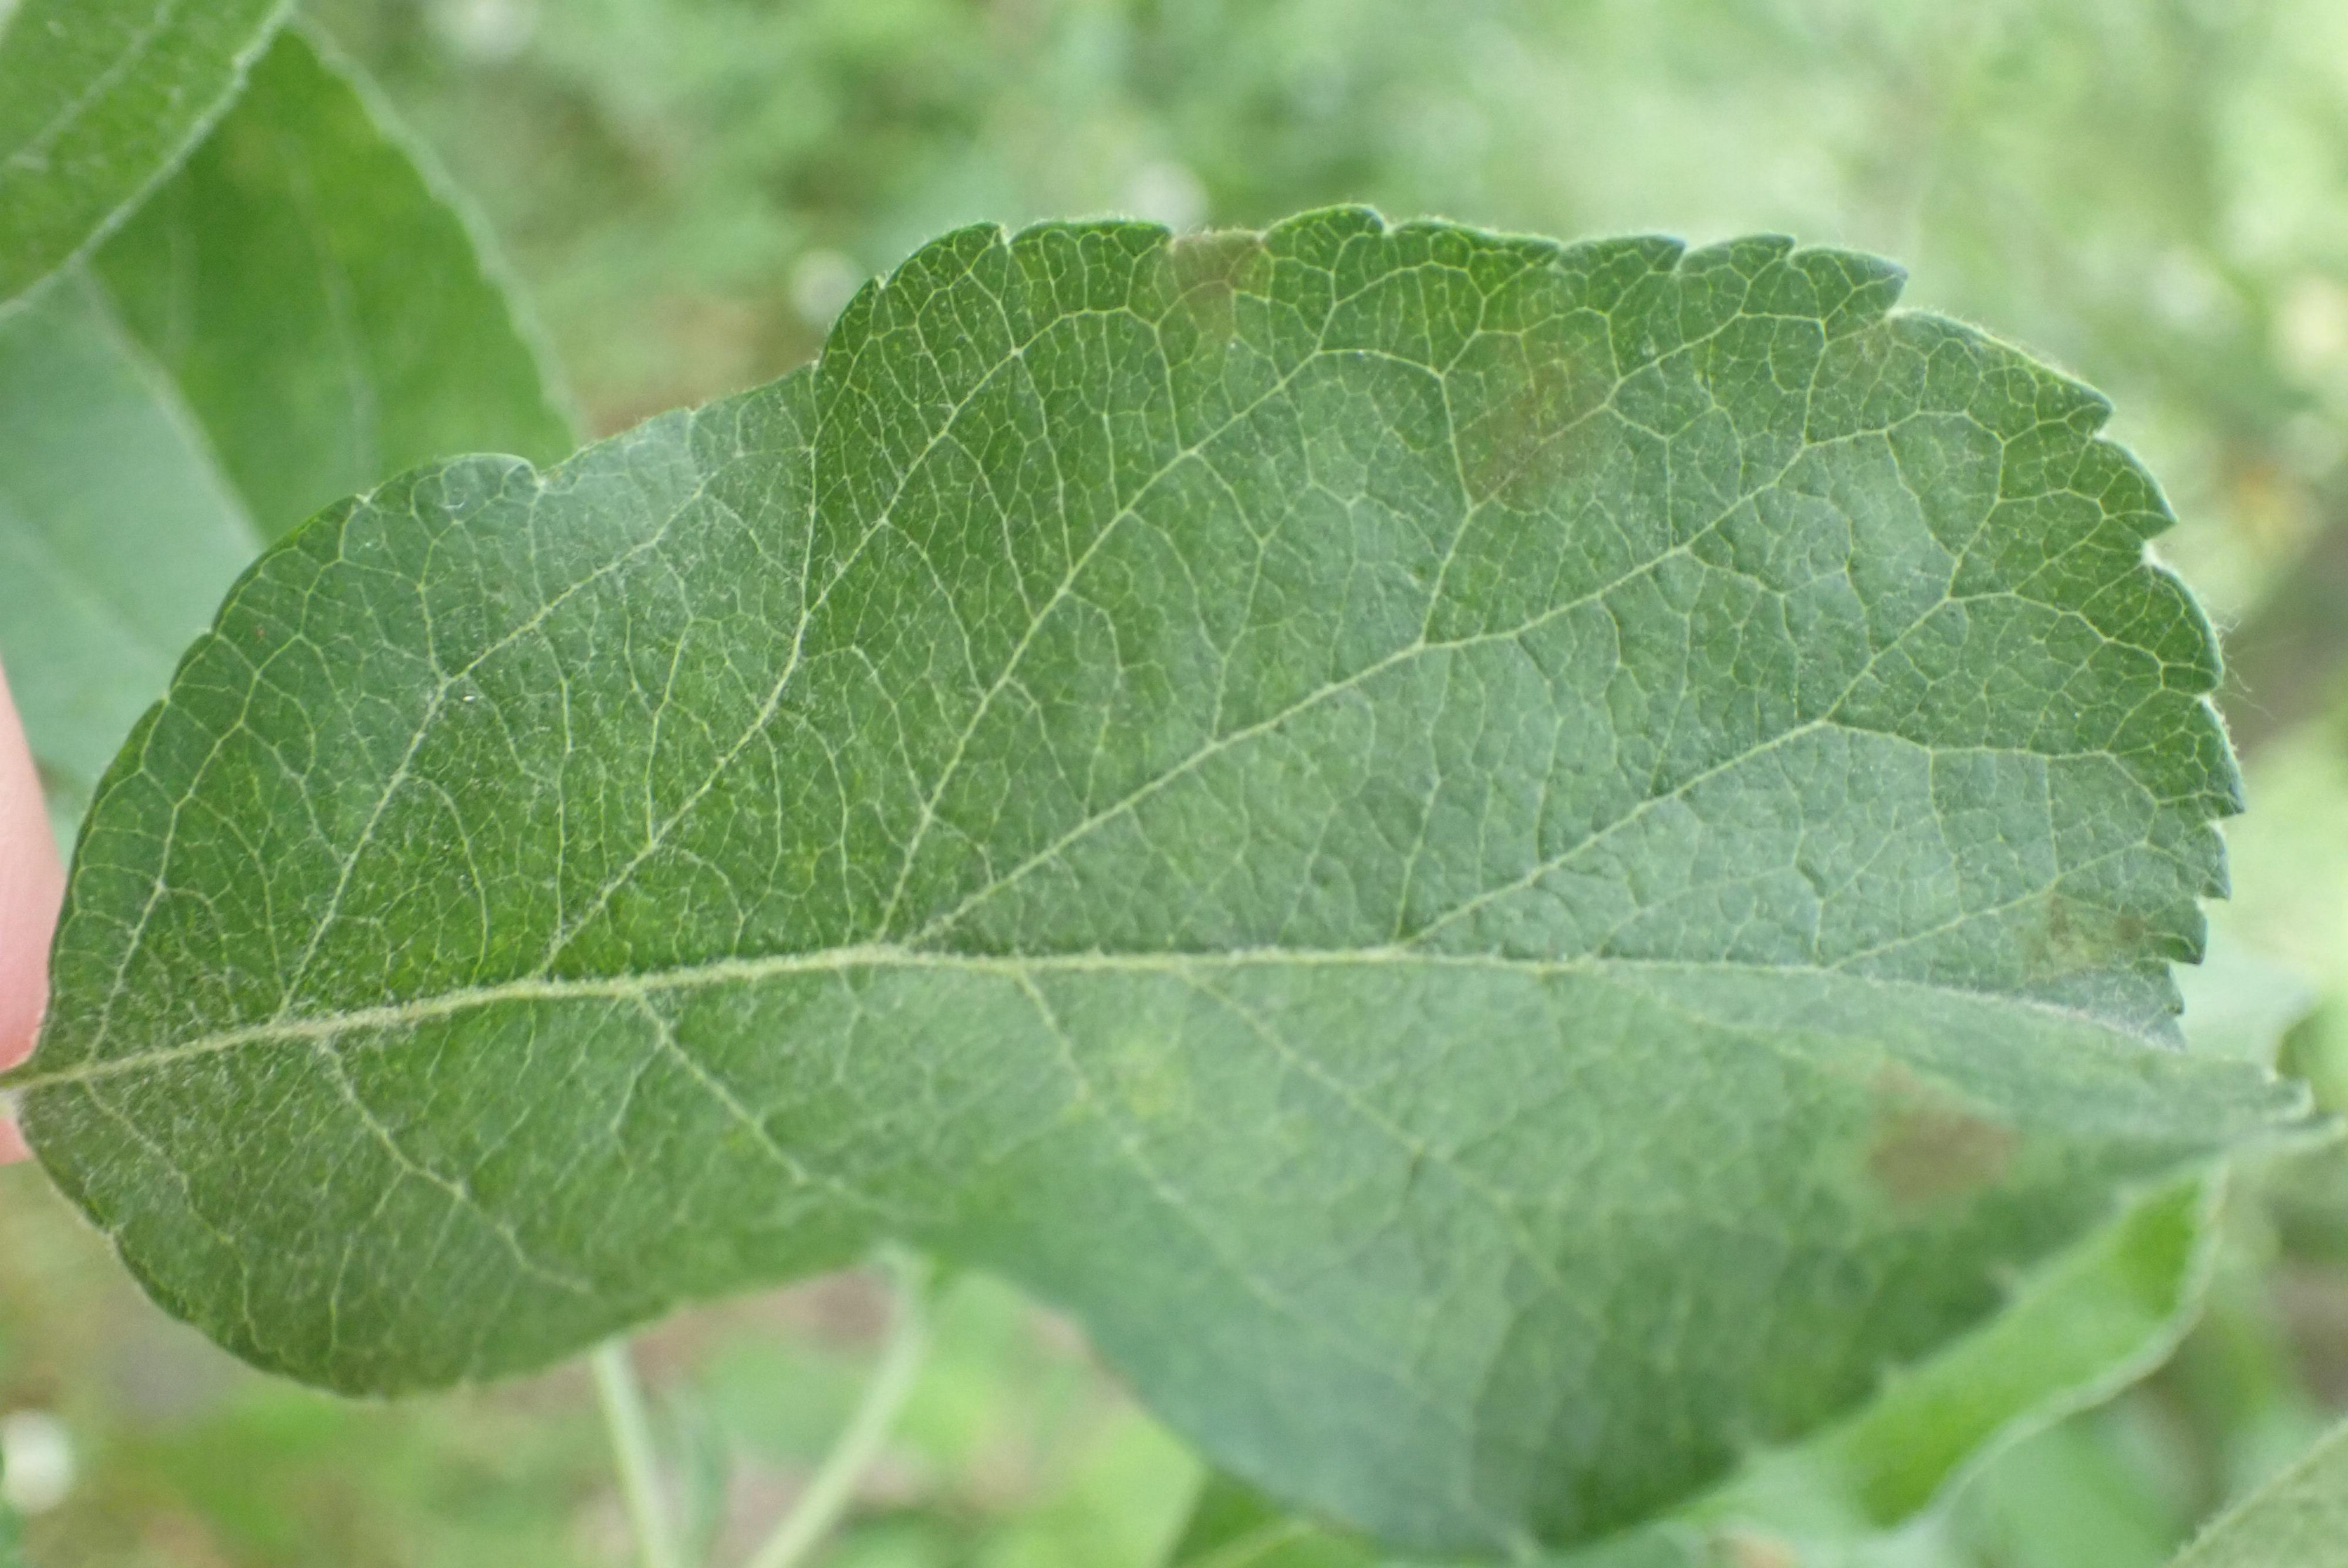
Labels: scab